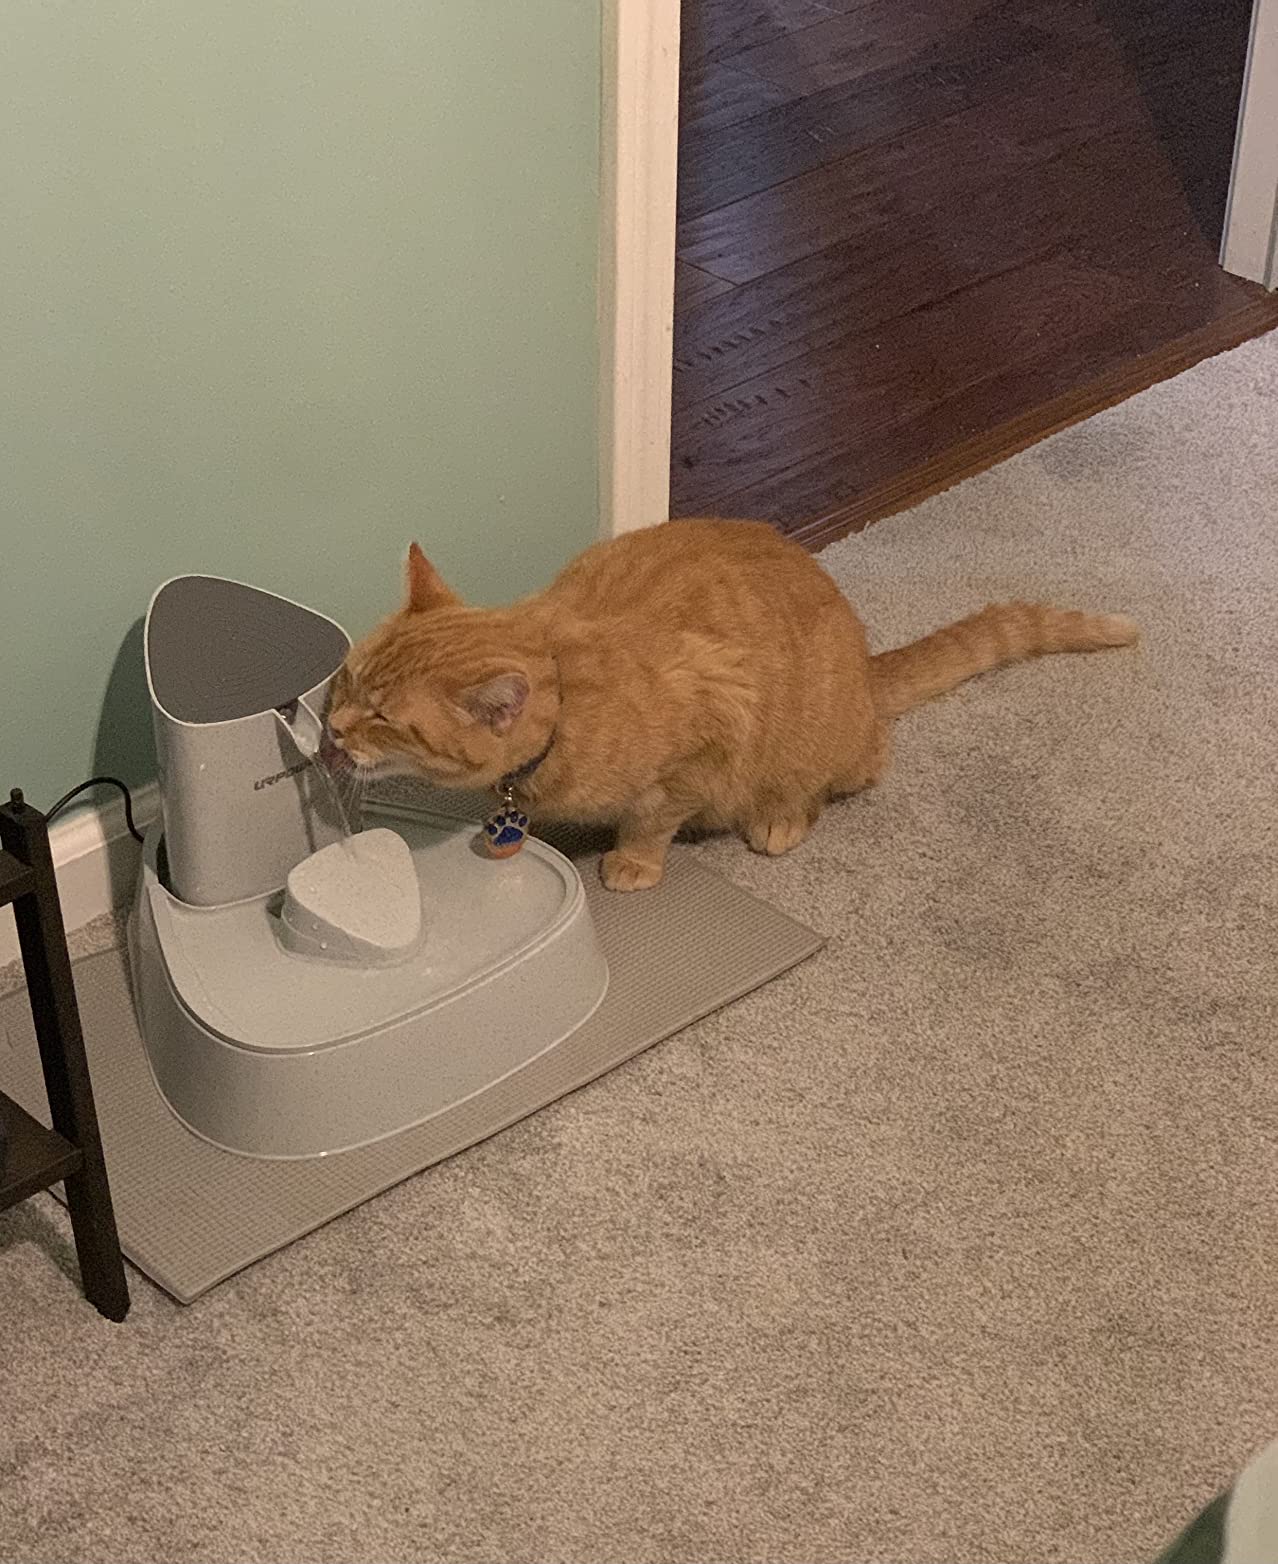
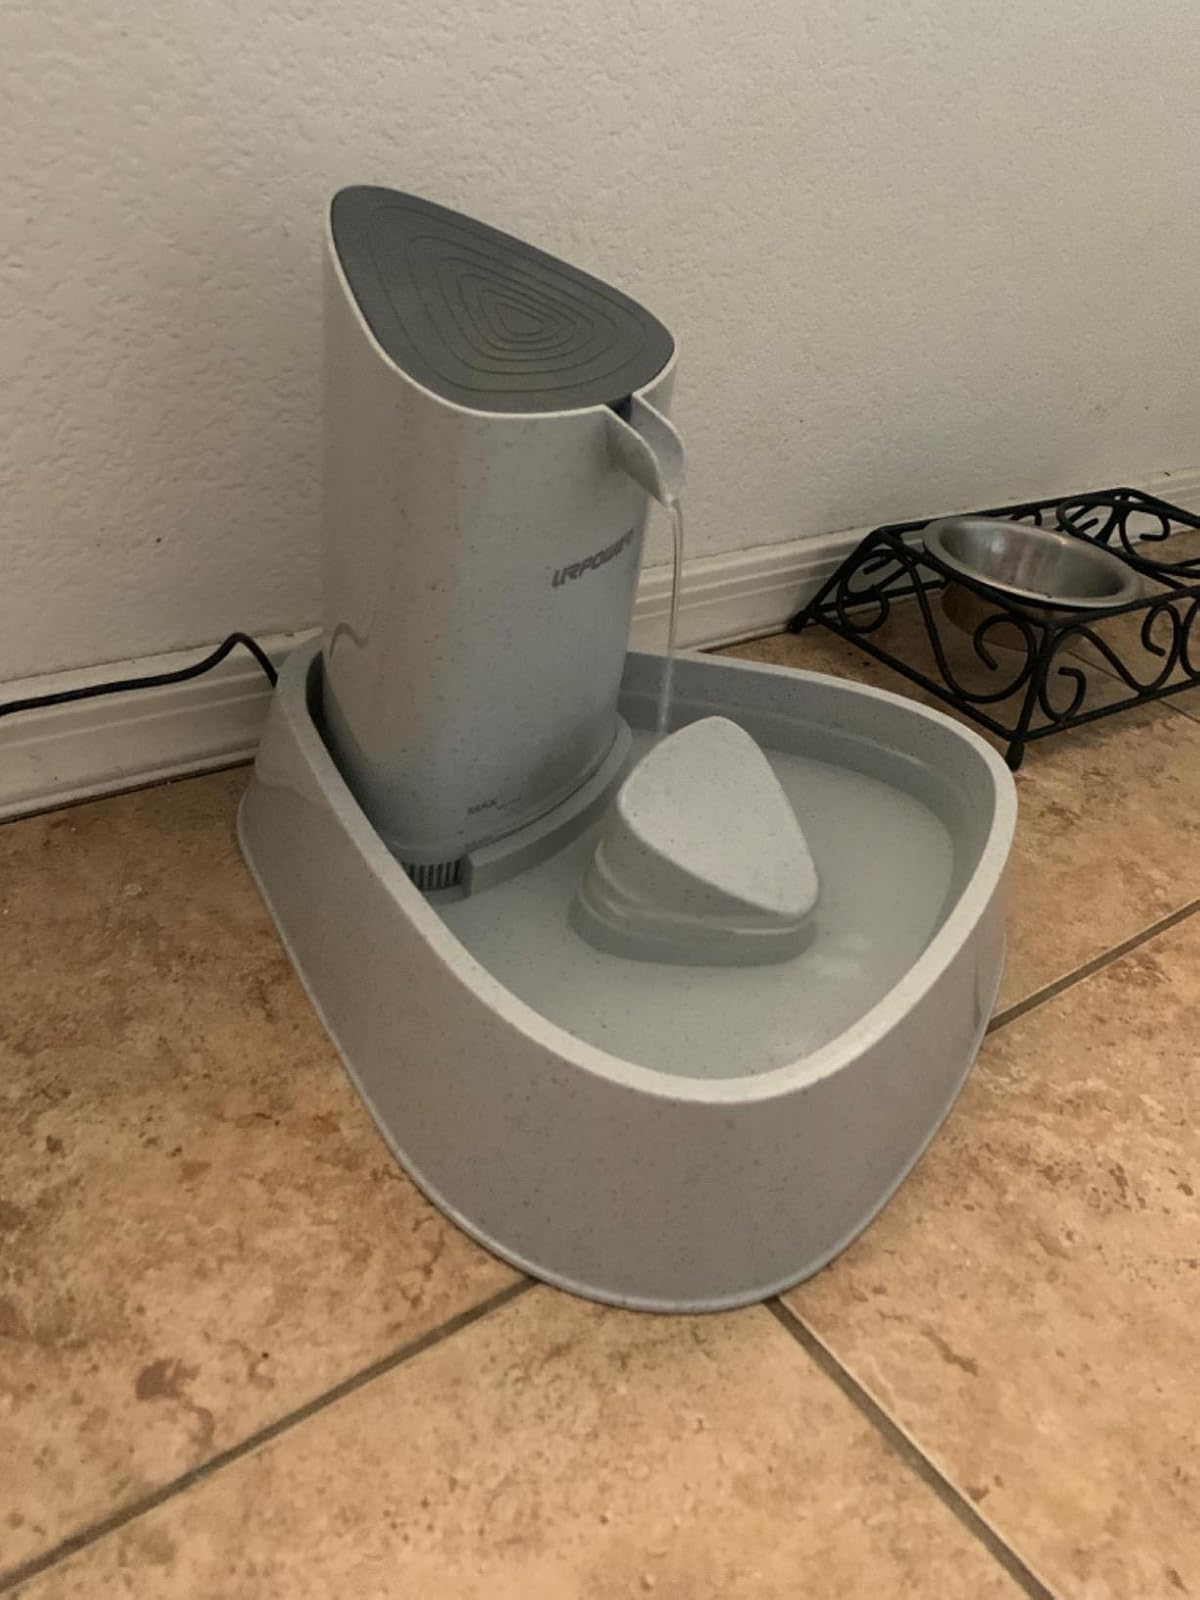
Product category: items_bowl
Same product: yes